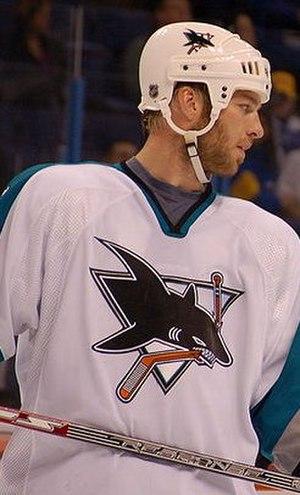
Mark Christopher Smith est un joueur professionnel canadien de hockey sur glace. Il évoluait au poste de centre.